Latin America

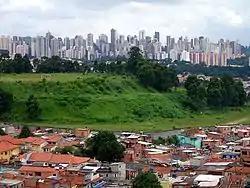
Slums on the outskirts of a wealthy urban area in São Paulo, Brazil.

Places such as Cancún, Riviera Maya, Chichen Itza, Cabo San Lucas, Mexico City, Acapulco, Puerto Vallarta, Guanajuato City, San Miguel de Allende, Guadalajara in Mexico, Punta Cana, Santo Domingo in Dominican Republic, Punta del Este in Uruguay, San Juan, Ponce in Puerto Rico, Panama City in Panama, Poás Volcano National Park in Costa Rica, Viña del Mar in Chile, Rio de Janeiro, Florianópolis, Iguazu Falls, São Paulo, Armação dos Búzios, Salvador, Bombinhas, Angra dos Reis, Balneário Camboriú, Paraty, Ipojuca, Natal, Cairu, Fortaleza and Itapema in Brazil; Buenos Aires, Bariloche, Salta, Jujuy, Perito Moreno Glacier, Valdes Peninsula, Guarani Jesuit Missions in the cities of Misiones and Corrientes, Ischigualasto Provincial Park, Ushuaia and Patagonia in Argentina;